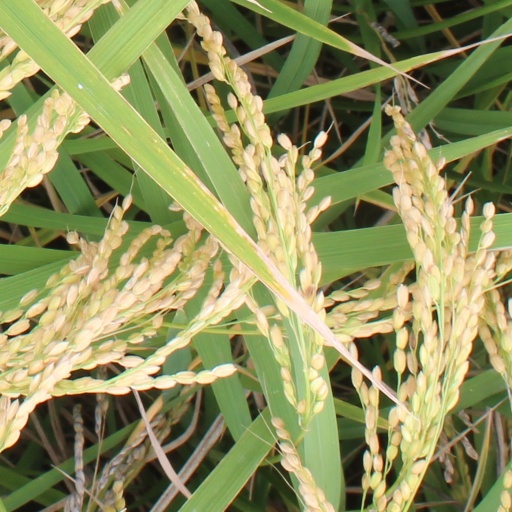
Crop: rice